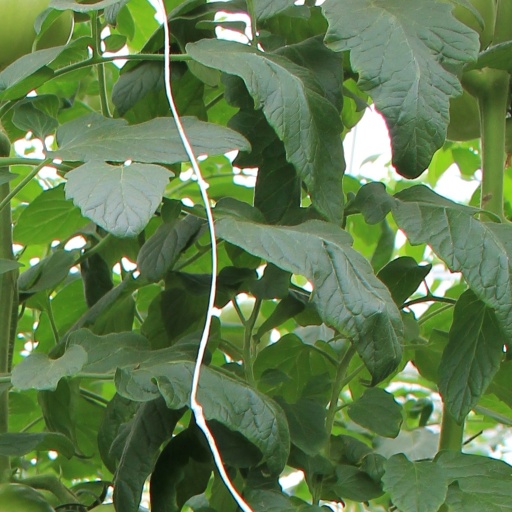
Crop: tomato